List of fishes of the Salish Sea

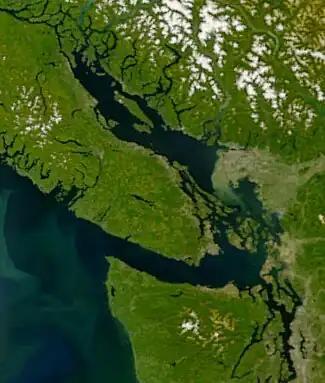
The Salish Sea, showing the Strait of Georgia near centre, the Strait of Juan de Fuca below, Puget Sound at the lower right, Johnstone Strait at the extreme upper left, and the Pacific Ocean at lower left. Sediment from the Fraser River is visible as a greenish plume in the Strait of Georgia.

There are at least 253 identified species of fish known to inhabit the marine and brackish regions of the Salish Sea. Species are listed by common name, scientific name, typical occurrence within the Salish Seas regions.